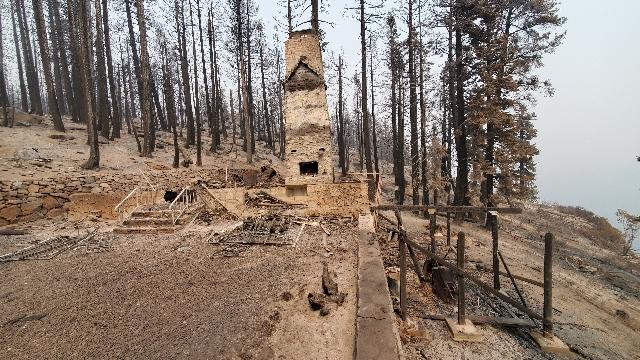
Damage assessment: destroyed